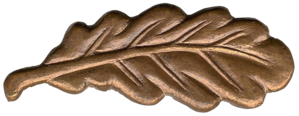
Jean Coggia, est un médecin et militaire français, Compagnon de la Libération. Étudiant en médecine, engagé dans l'armée au début de la Seconde Guerre mondiale, il rejoint ensuite la France libre et utilise sa fonction de médecin comme couverture tout en opérant clandestinement comme agent de renseignement pour les forces allies. Plusieurs fois dénoncé et arrêté, il est tué par les allemands en tentant de rejoindre les lignes alliées après une évasion.
Pol Carbonneaux est un militaire français, Compagnon de la Libération. Aviateur parmi les premiers ralliant les forces françaises libres, il participe aux combats de la Seconde Guerre mondiale dans les cieux d'Afrique du Nord, du Proche-Orient et d'Europe de l'Ouest. Après la guerre, il exerce des fonctions diplomatiques aux États-Unis où il meurt accidentellement en 1954.
René Casparius est un militaire français, Compagnon de la Libération. Ralliant les forces françaises libres dès juin 1940, il se distingue dans de nombreuses missions au-dessus de la Manche et de l'Atlantique avant de disparaître en mer en 1942.